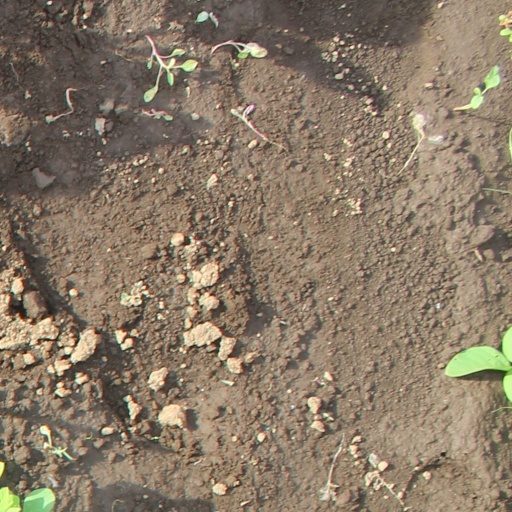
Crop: soybean